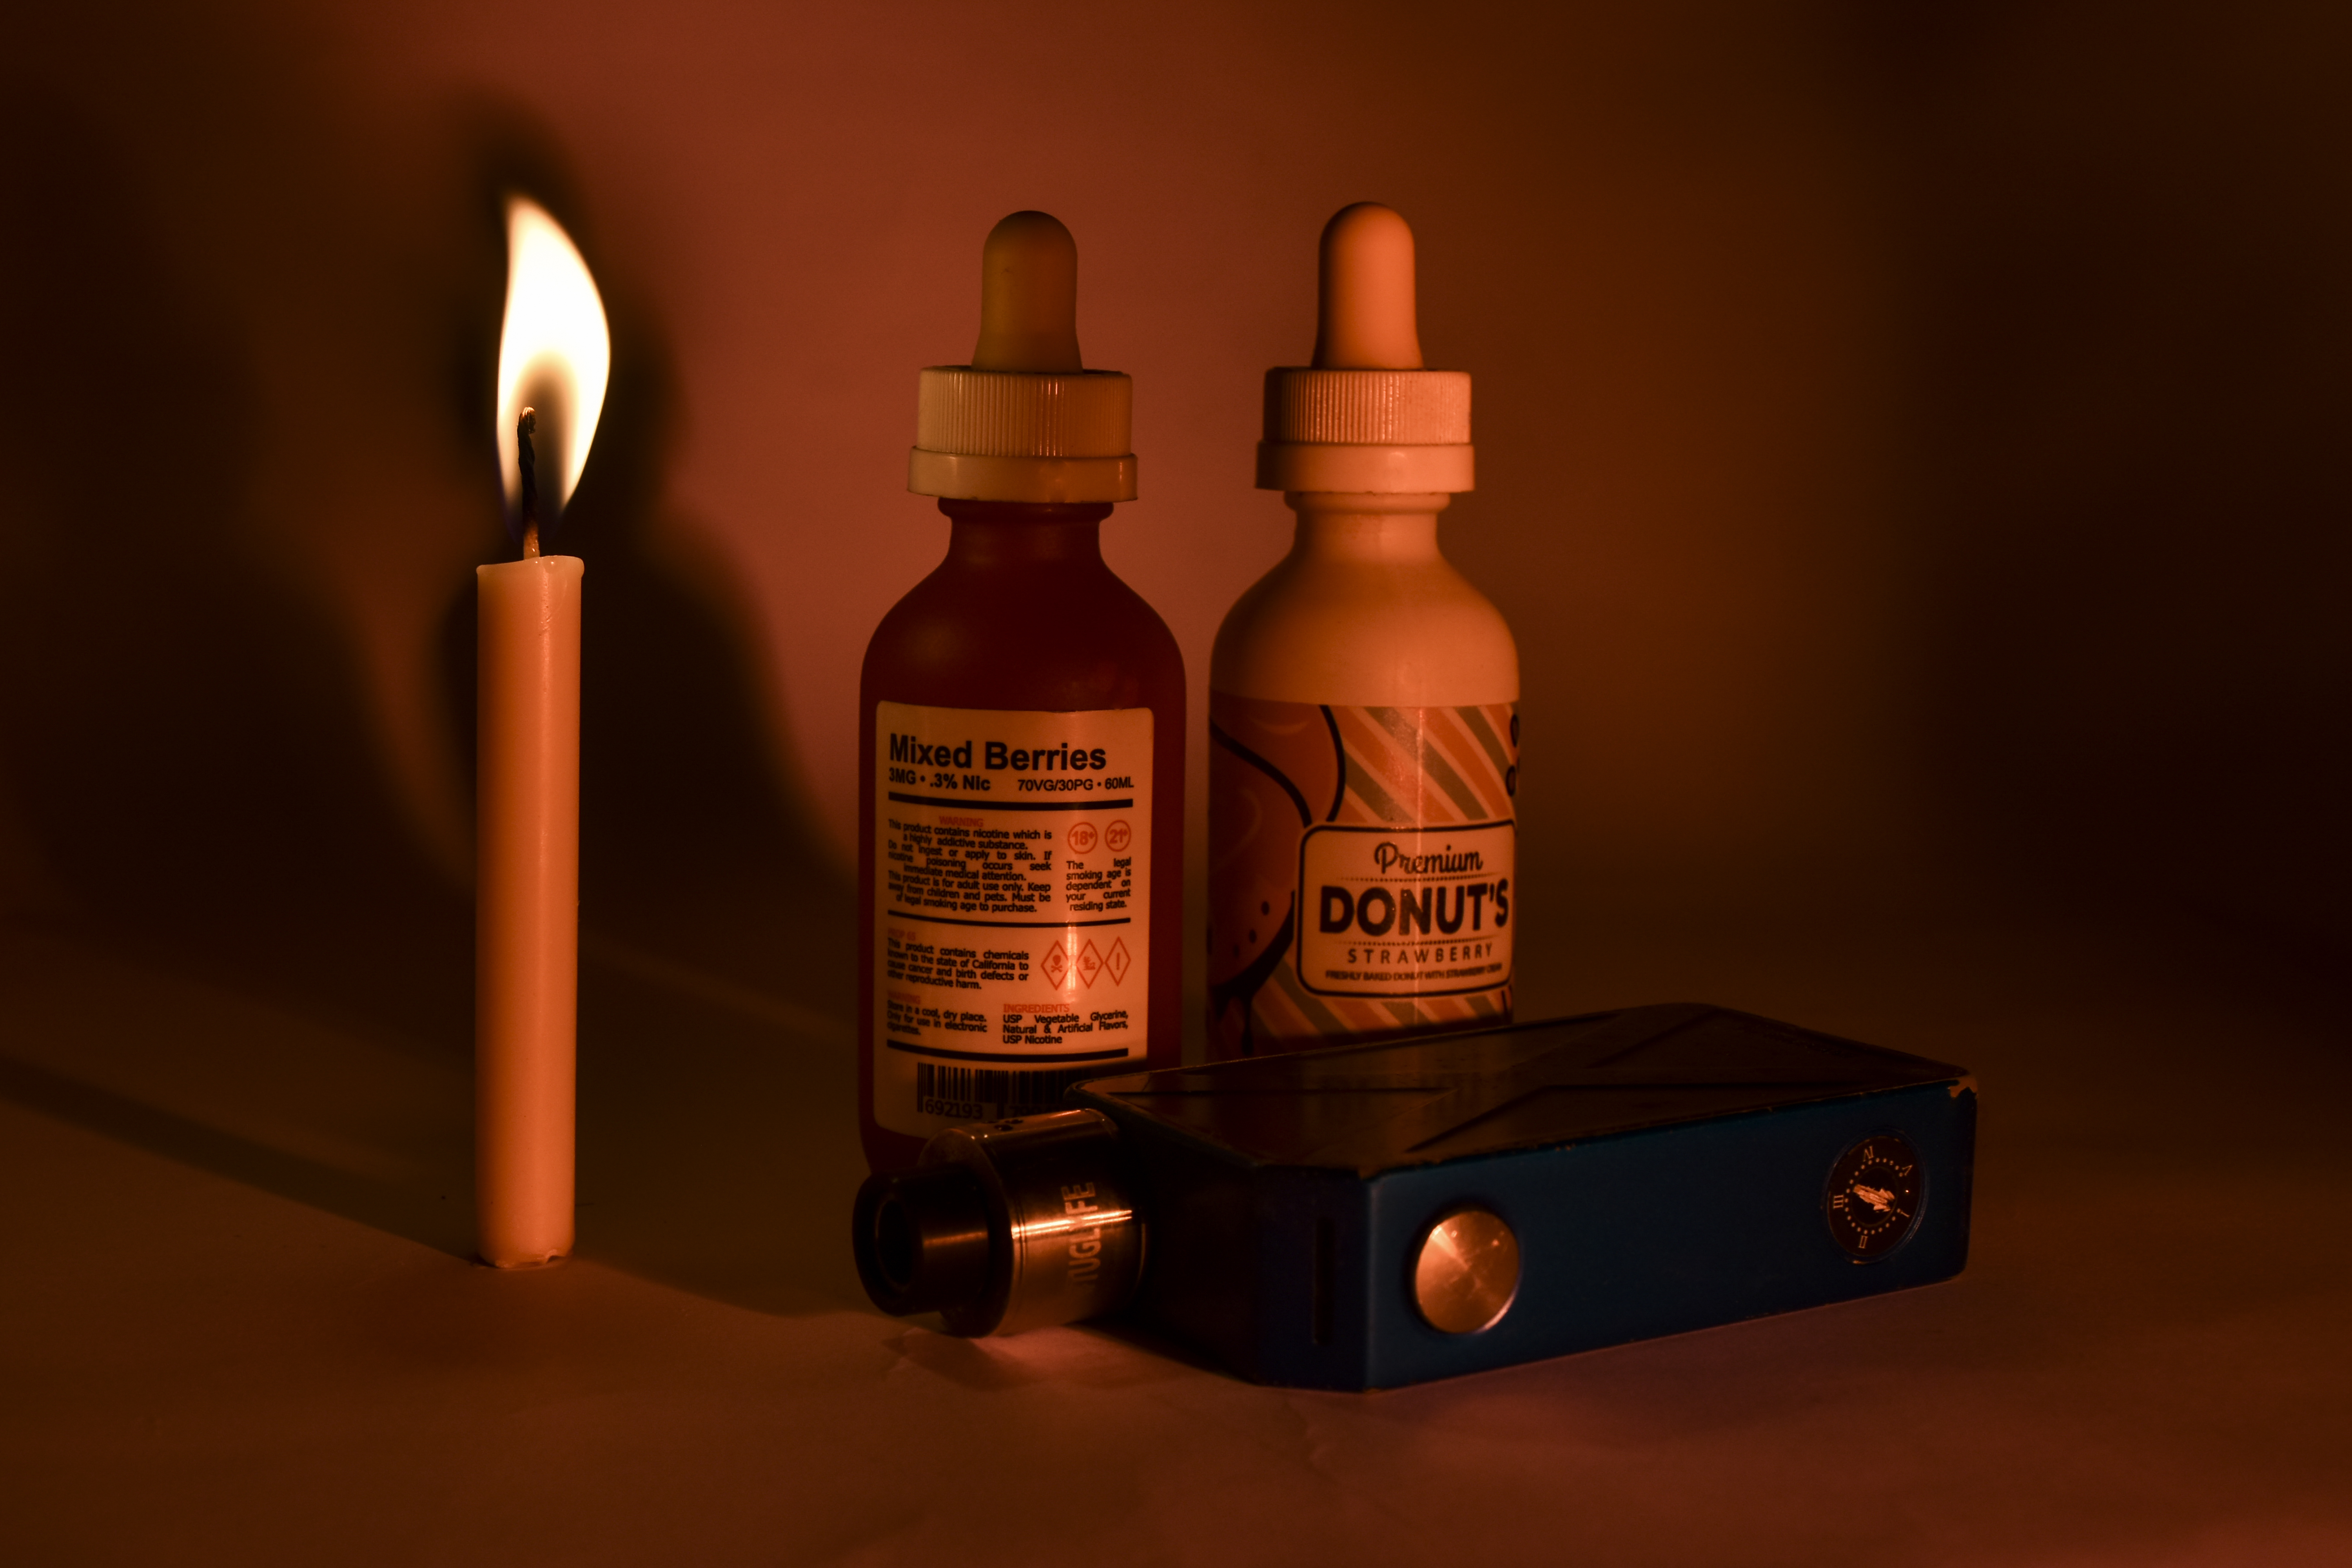
light, bottle, liqueur, glass bottle, product, distilled beverage, wine bottle, still life photography, lighting, whisky, drink, liquid, still life, alcohol